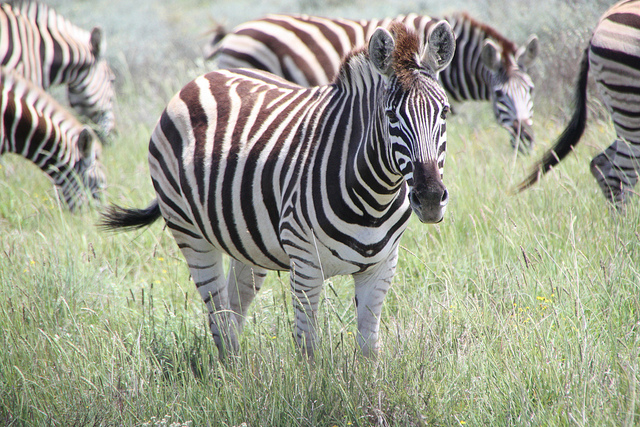
user: Given an image and a question. Answer the question in a short answer. Question: What is the name of this animal in the movie madagascar? Short Answer:
assistant: zebra